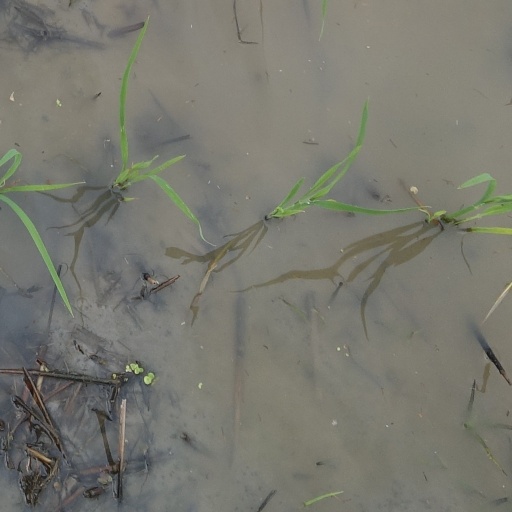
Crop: rice